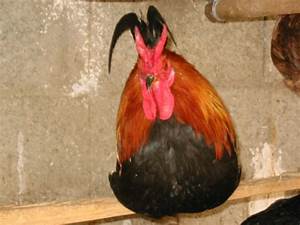
Label: chicken